Ontario Power Generation

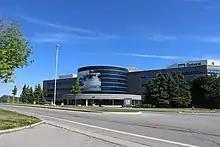
The former GM Canada HQ in Oshawa, to serve as new OPG headquarters.

On 10 June 2019, it was announced that a new corporate campus would be built in Clarington, Ontario, that will also house Ontario Power Generation's headquarters.